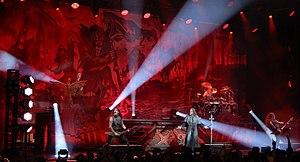
Powerwolf à Colmar en 2018.
Powerwolf est un groupe de power metal allemand, originaire de Sarrebruck. Le groupe, formé en 2003 par Charles et Matthew Greywolf, officie d'abord sous le label Metal Blade Records, puis sous le label Napalm Records à partir de 2012 avec l'album Preachers of the Night. Utilisant abondamment chœurs et orgues, les membres s'inspirent également, pour de nombreuses chansons, de chants religieux comportant parfois des parties en latin.